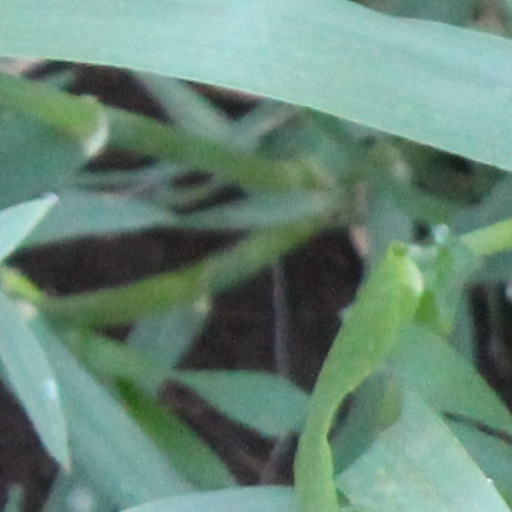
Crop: wheat